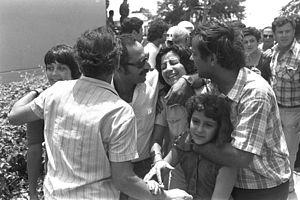
Le terrorisme palestinien fait référence aux actes de terrorisme perpétrés par des individus ou des organisations palestiniennes, principalement dans le cadre du conflit israélo-palestinien, du nationalisme palestinien et de l'islamisme.